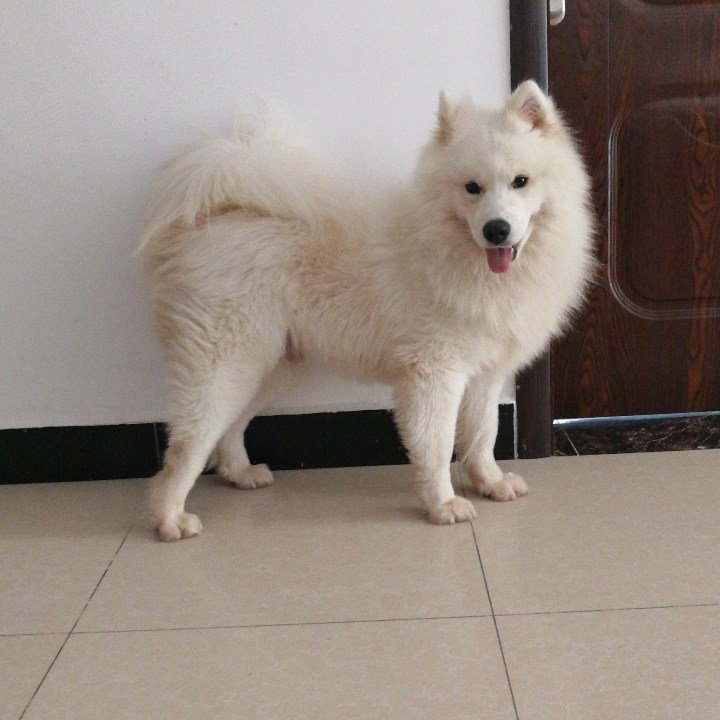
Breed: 2192-n000088-Samoyed